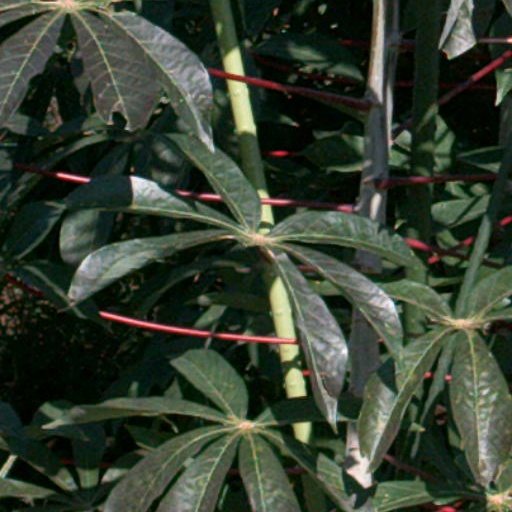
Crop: cassava